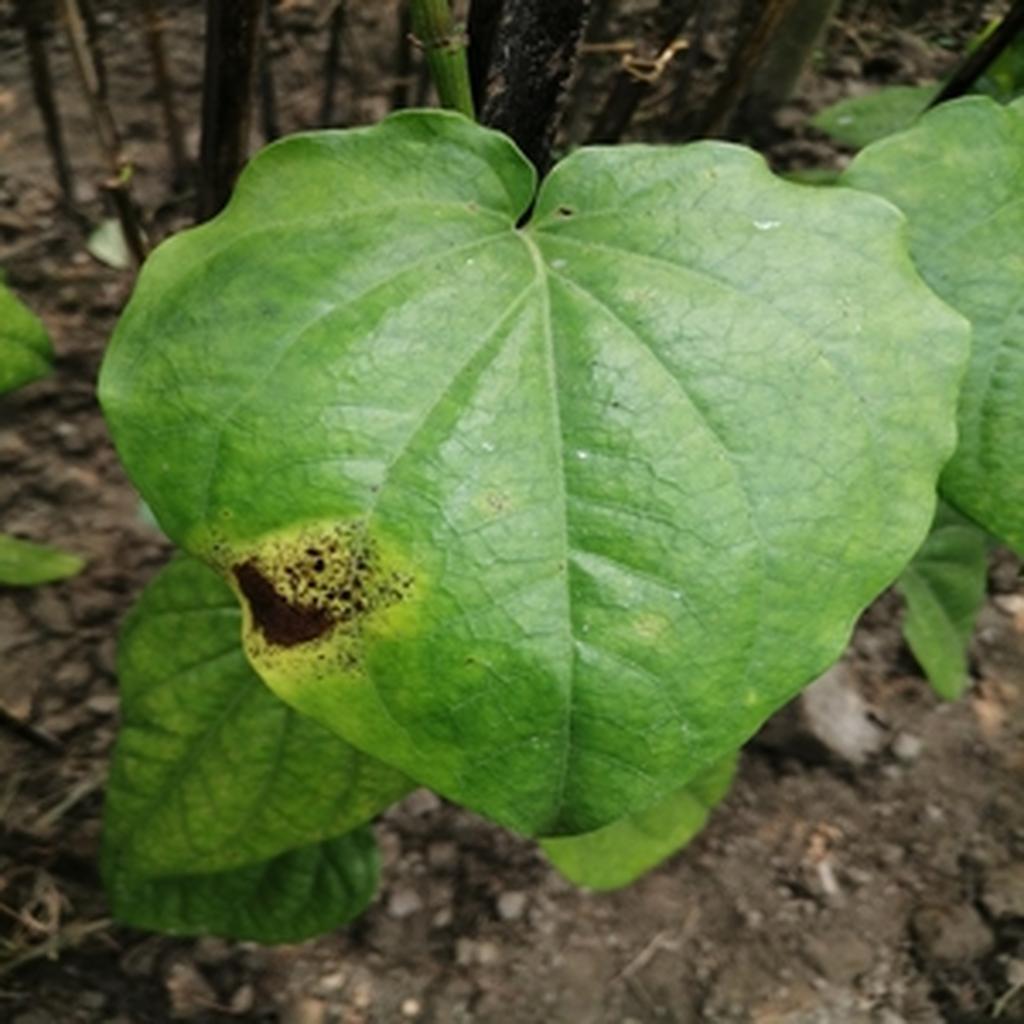
Label: Leaf_Rot